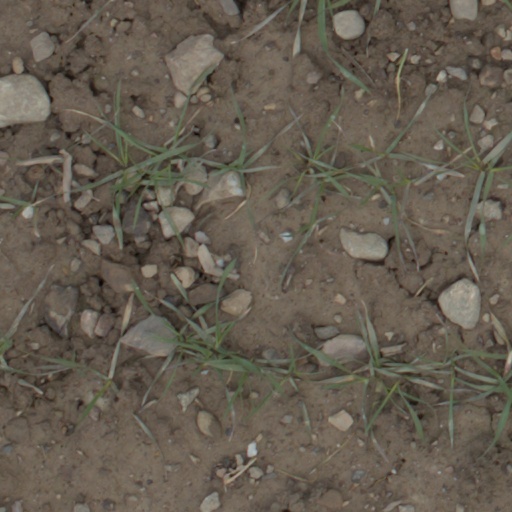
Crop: wheat